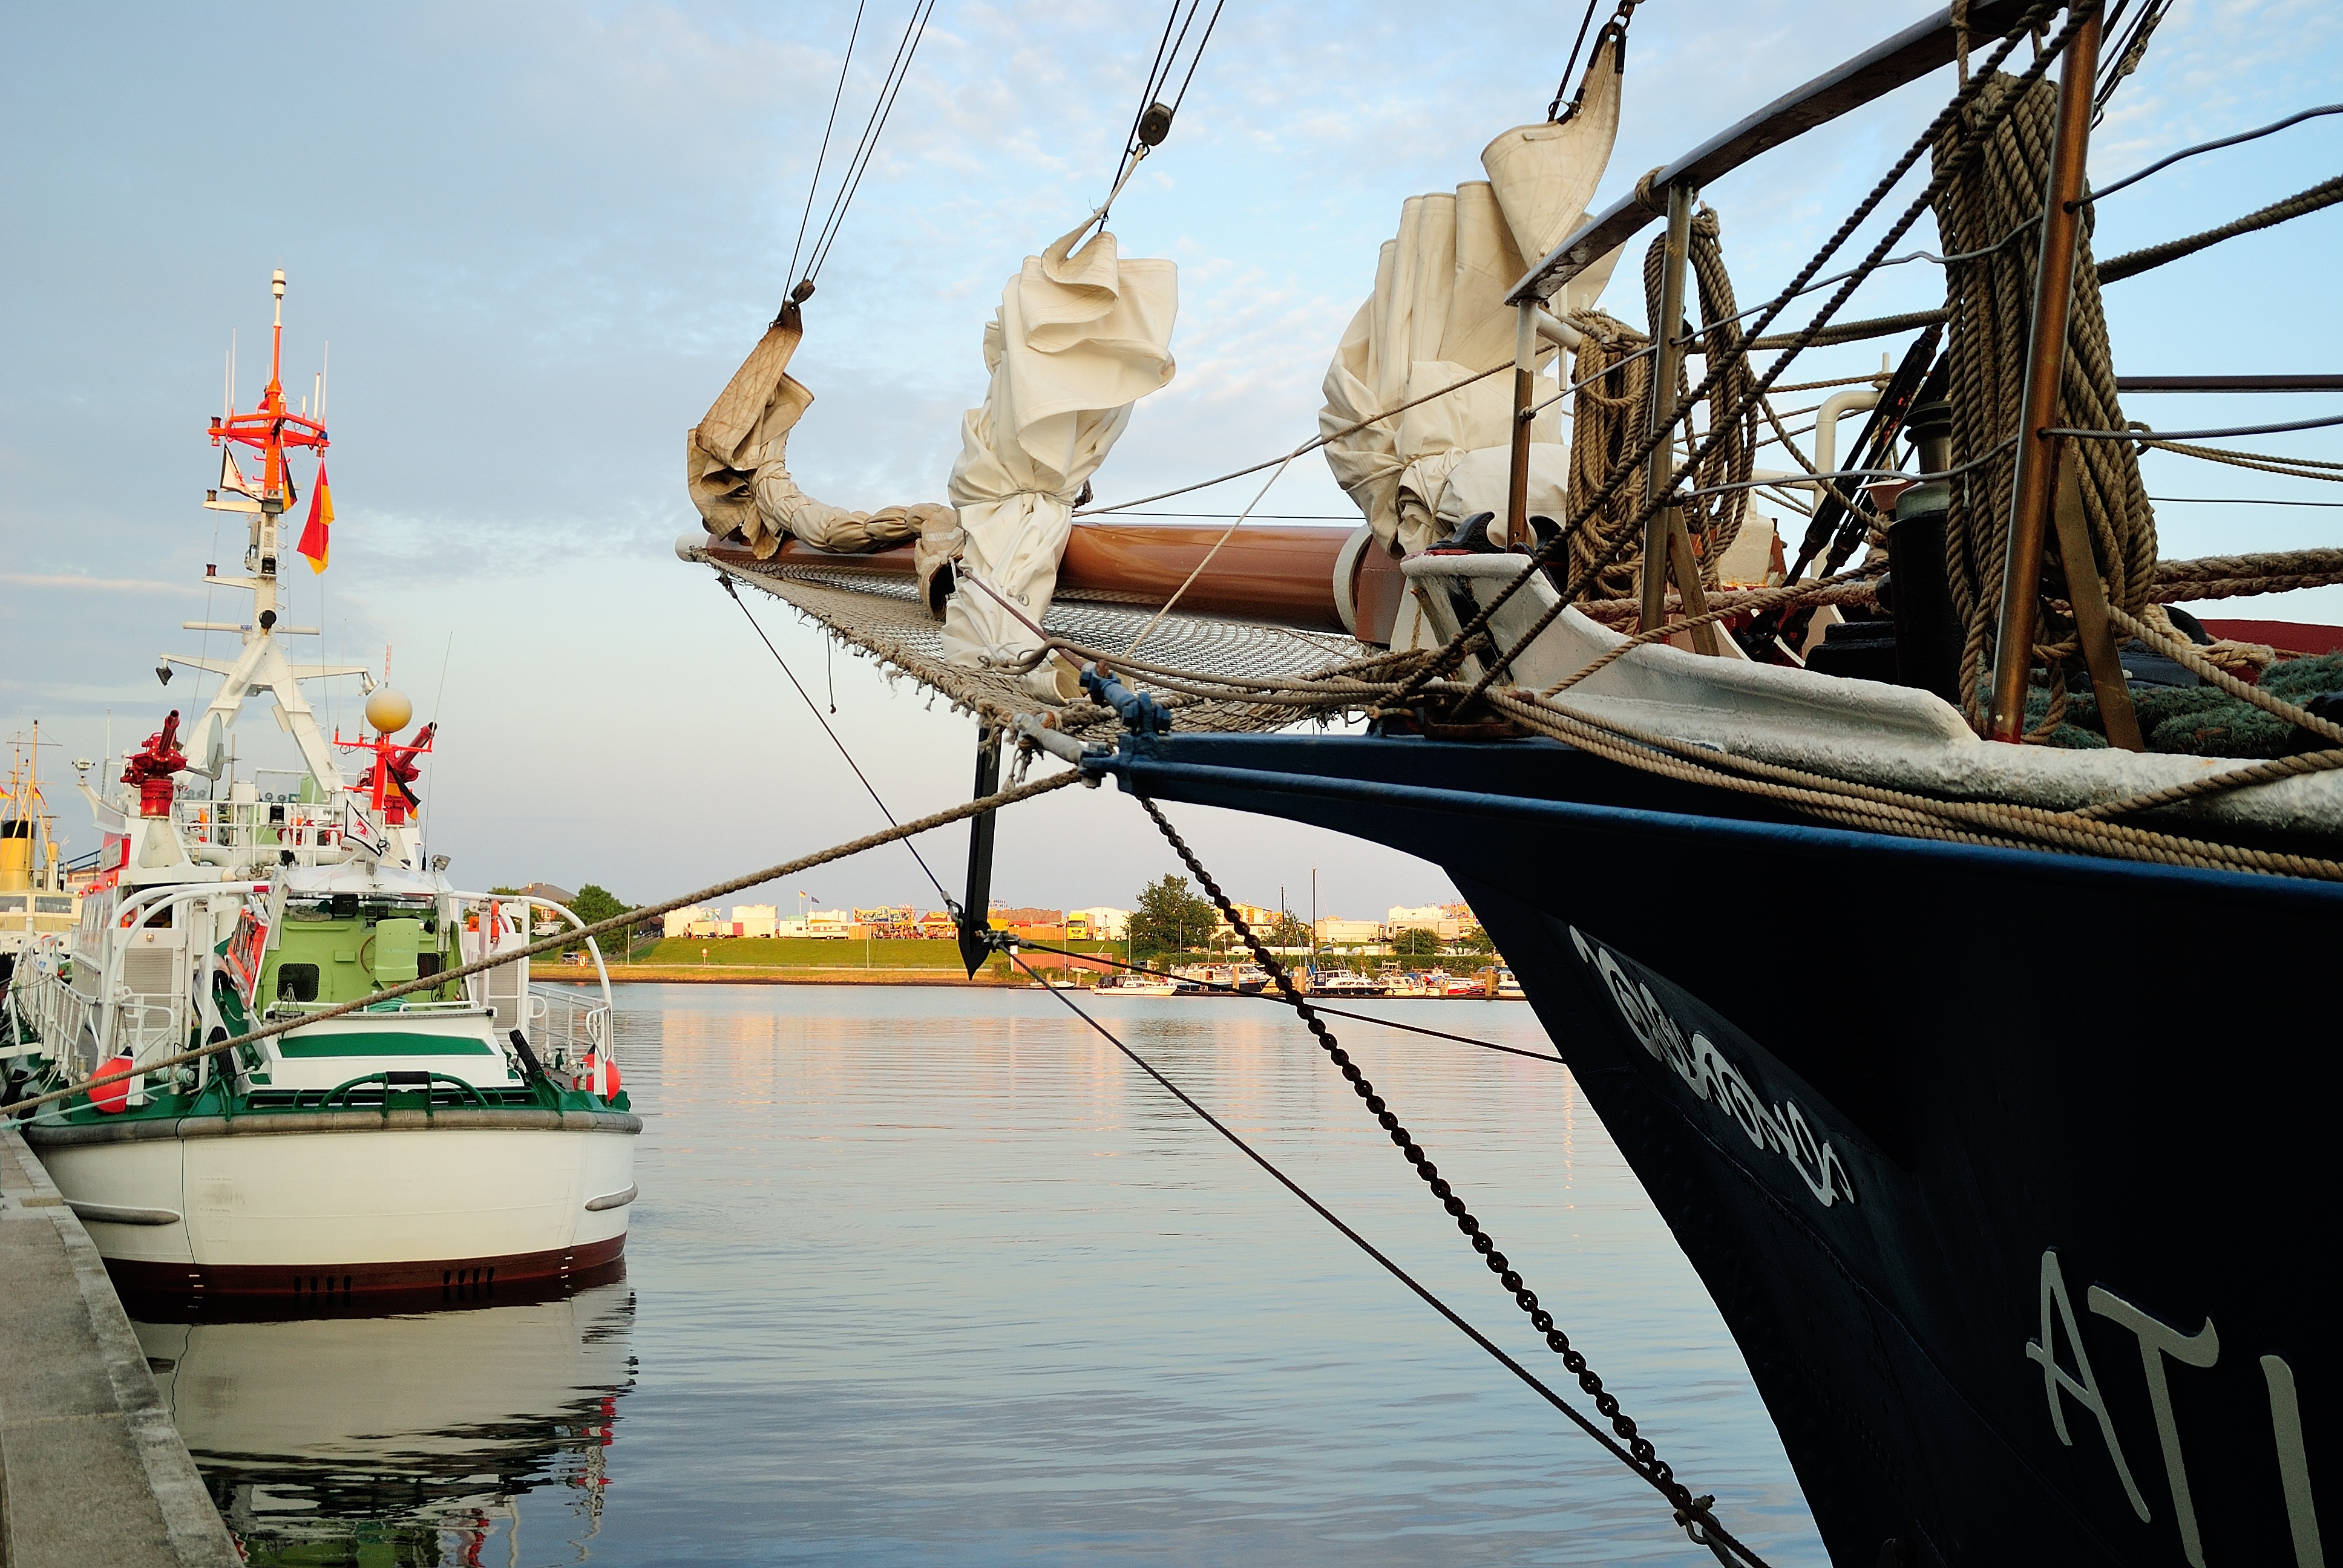
sea, boat, ship, vehicle, mast, sailing, sailboat, lifeboat, sail, watercraft, schooner, sailor, windjammer, sailing ship, tall ship, bontekai